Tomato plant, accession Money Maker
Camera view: vertical (180 deg); turntable rotation: 330 degrees
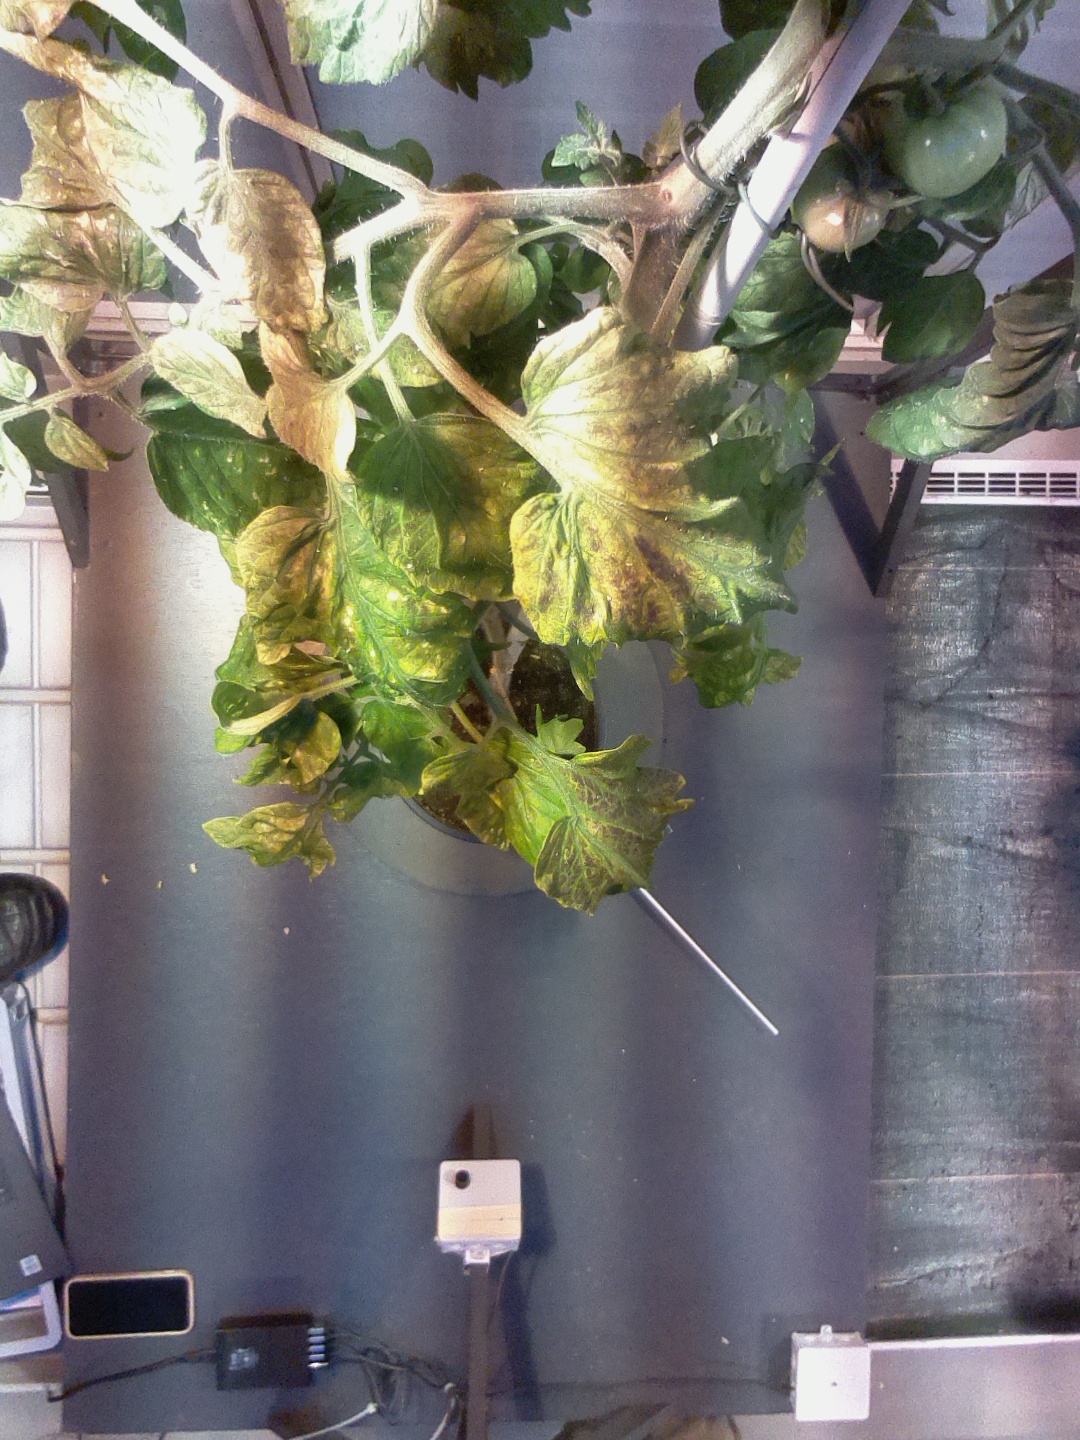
BBCH growth stage 74: 40%-50% of final fruit size